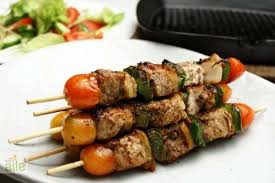
Yemek: kebap